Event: Nepal Earthquake
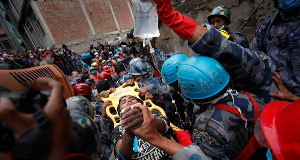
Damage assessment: damage